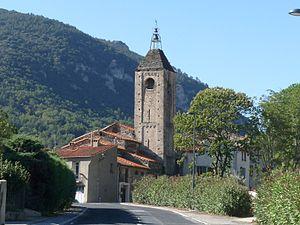
Eglise de Ria, Ria-Sirach, Pyrénées-Orientales, France
Ria-Sirach est une commune française, située dans le département des Pyrénées-Orientales en région Occitanie.